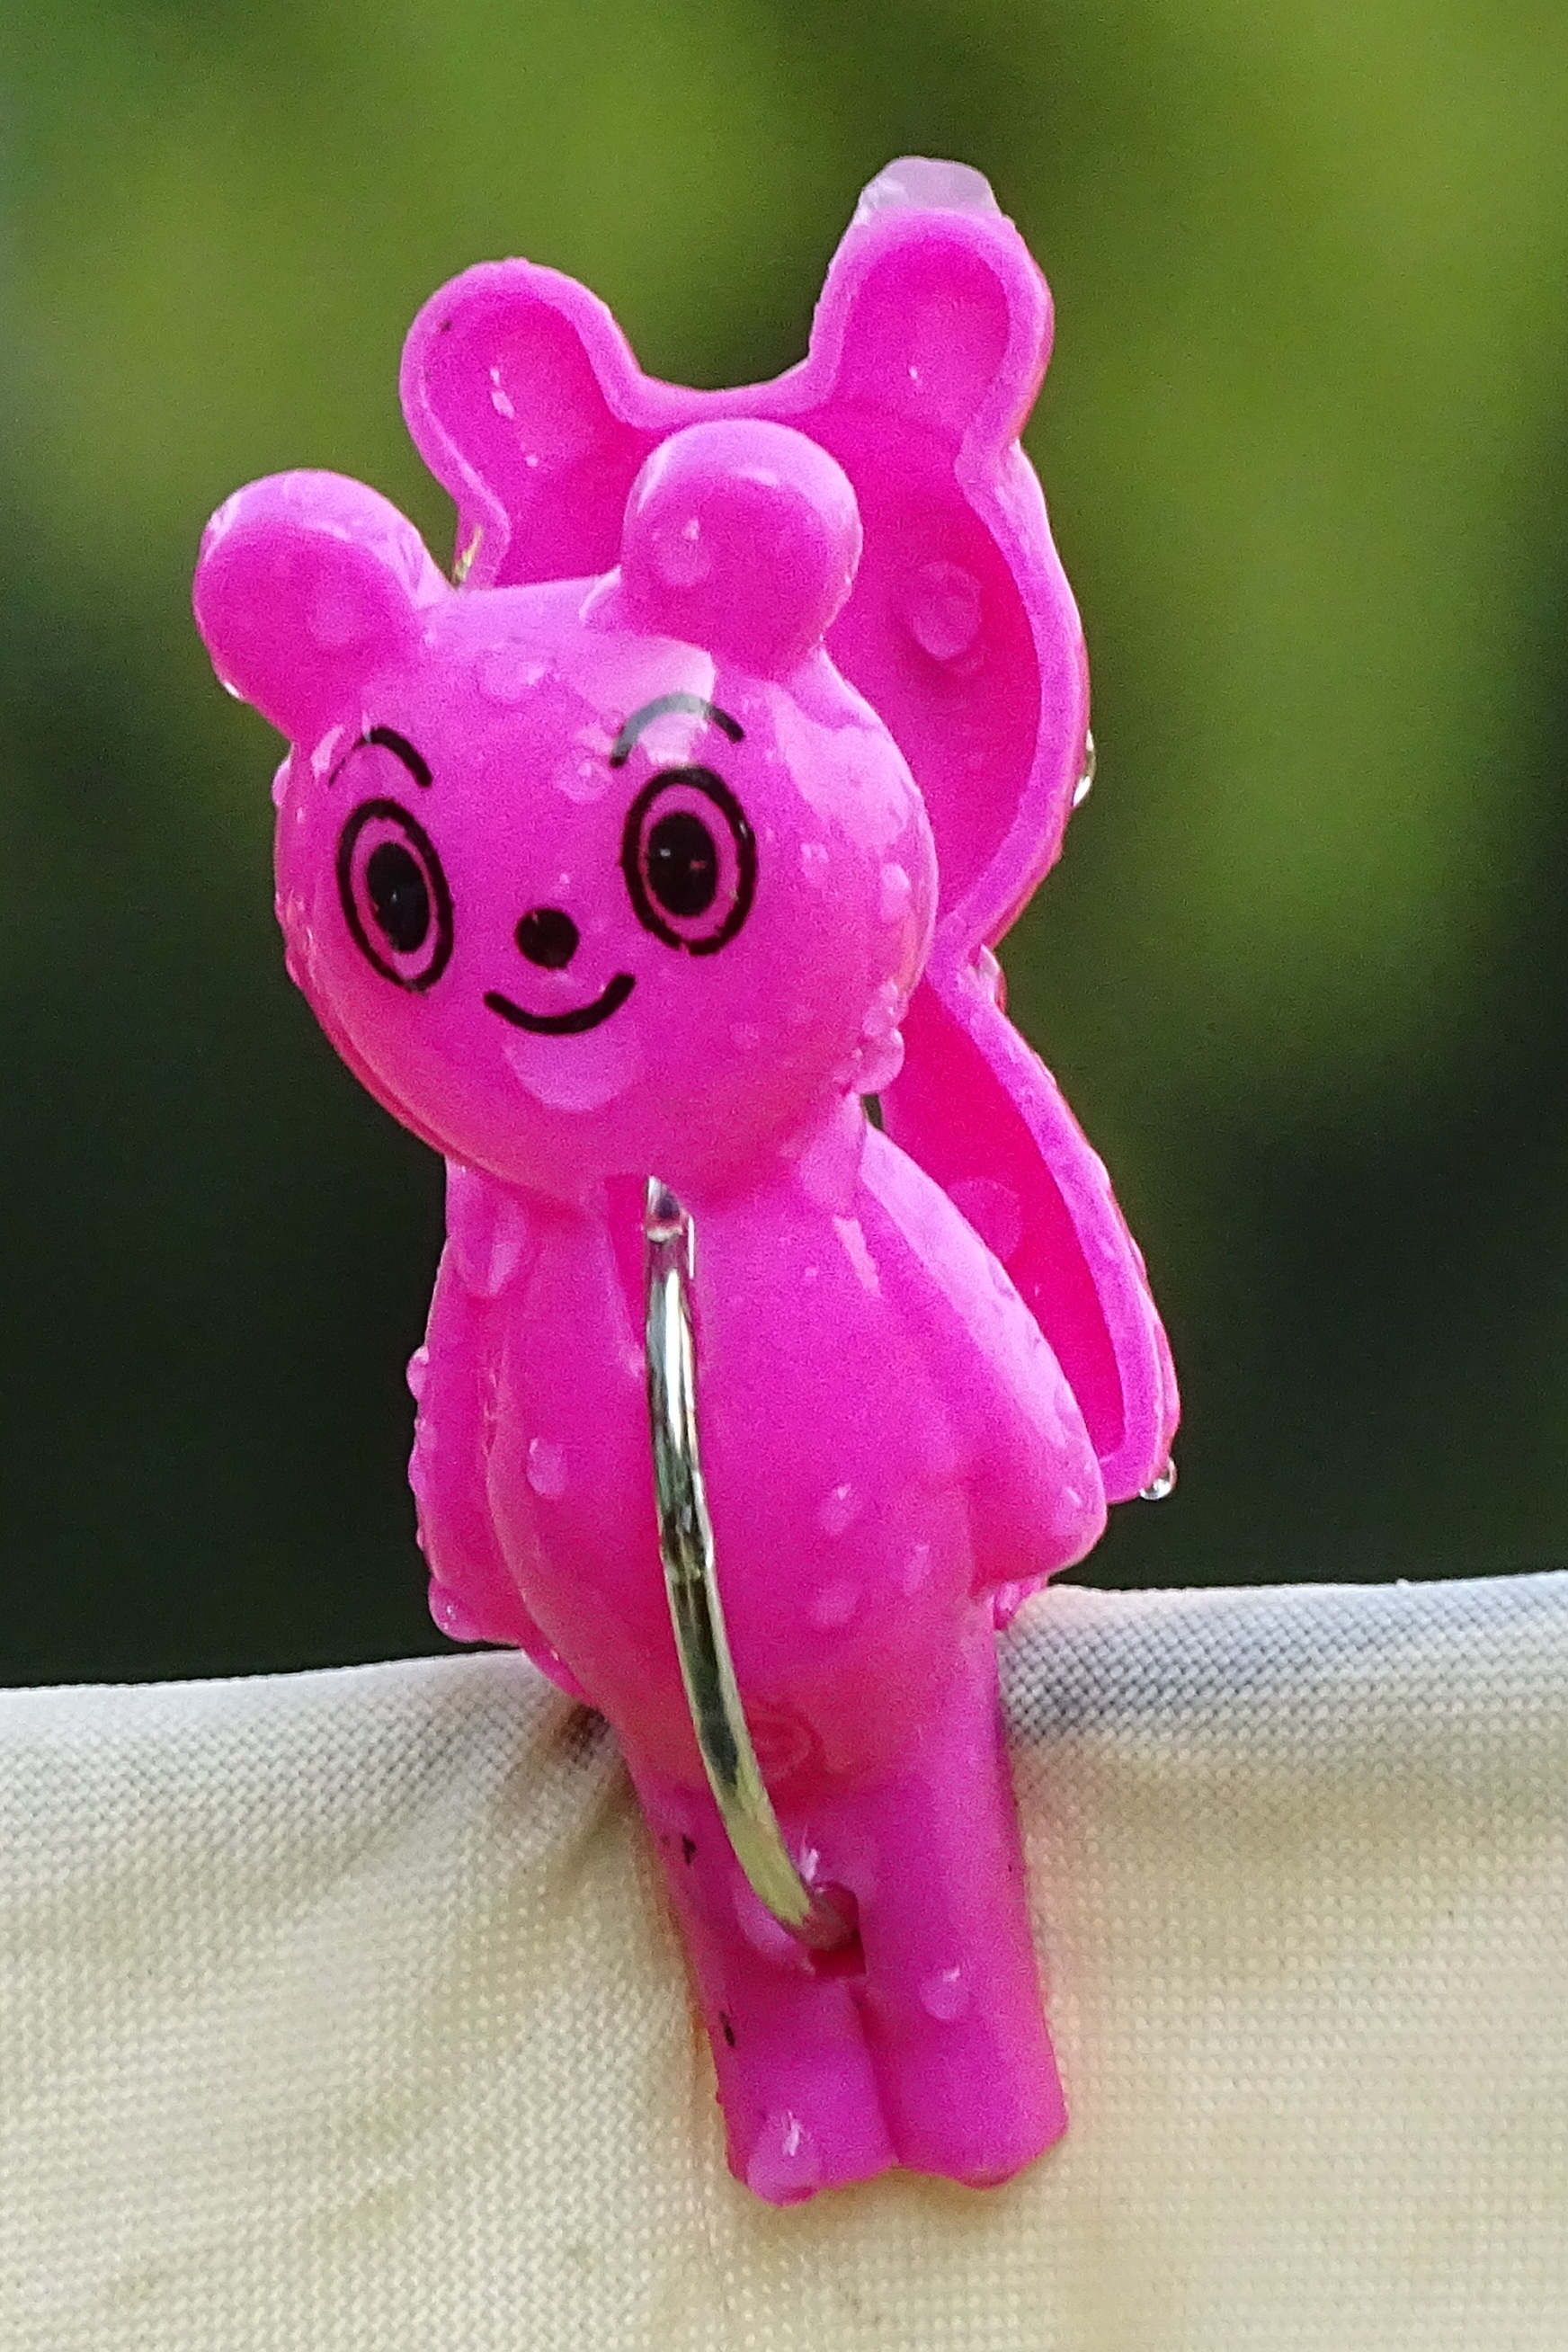
flower, bear, pink, toy, plush, clip, clothes peg, stuffed toy